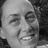
Emotion: happy